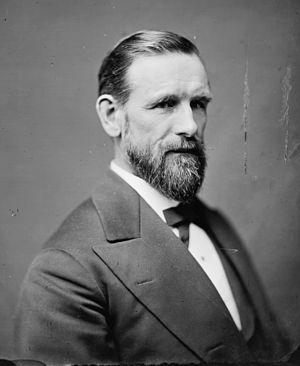
Le Minnesota est attaché aux États-Unis depuis le 11 mai 1858. Cette page dresse la liste des sénateurs qui représentent l'État au Congrès fédéral.